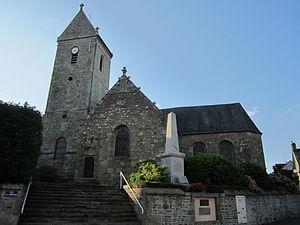
Les Loges-Marchis, Manche
Les Loges-Marchis est une commune française, située dans le département de la Manche en région Normandie, peuplée de 992 habitants.